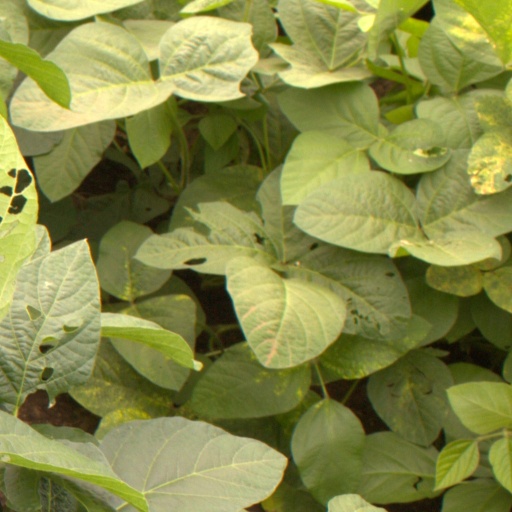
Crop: soybean